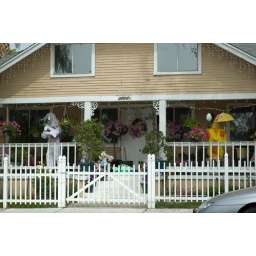
A house spotted in Monrovia decorated above and beyond the call for Easter.